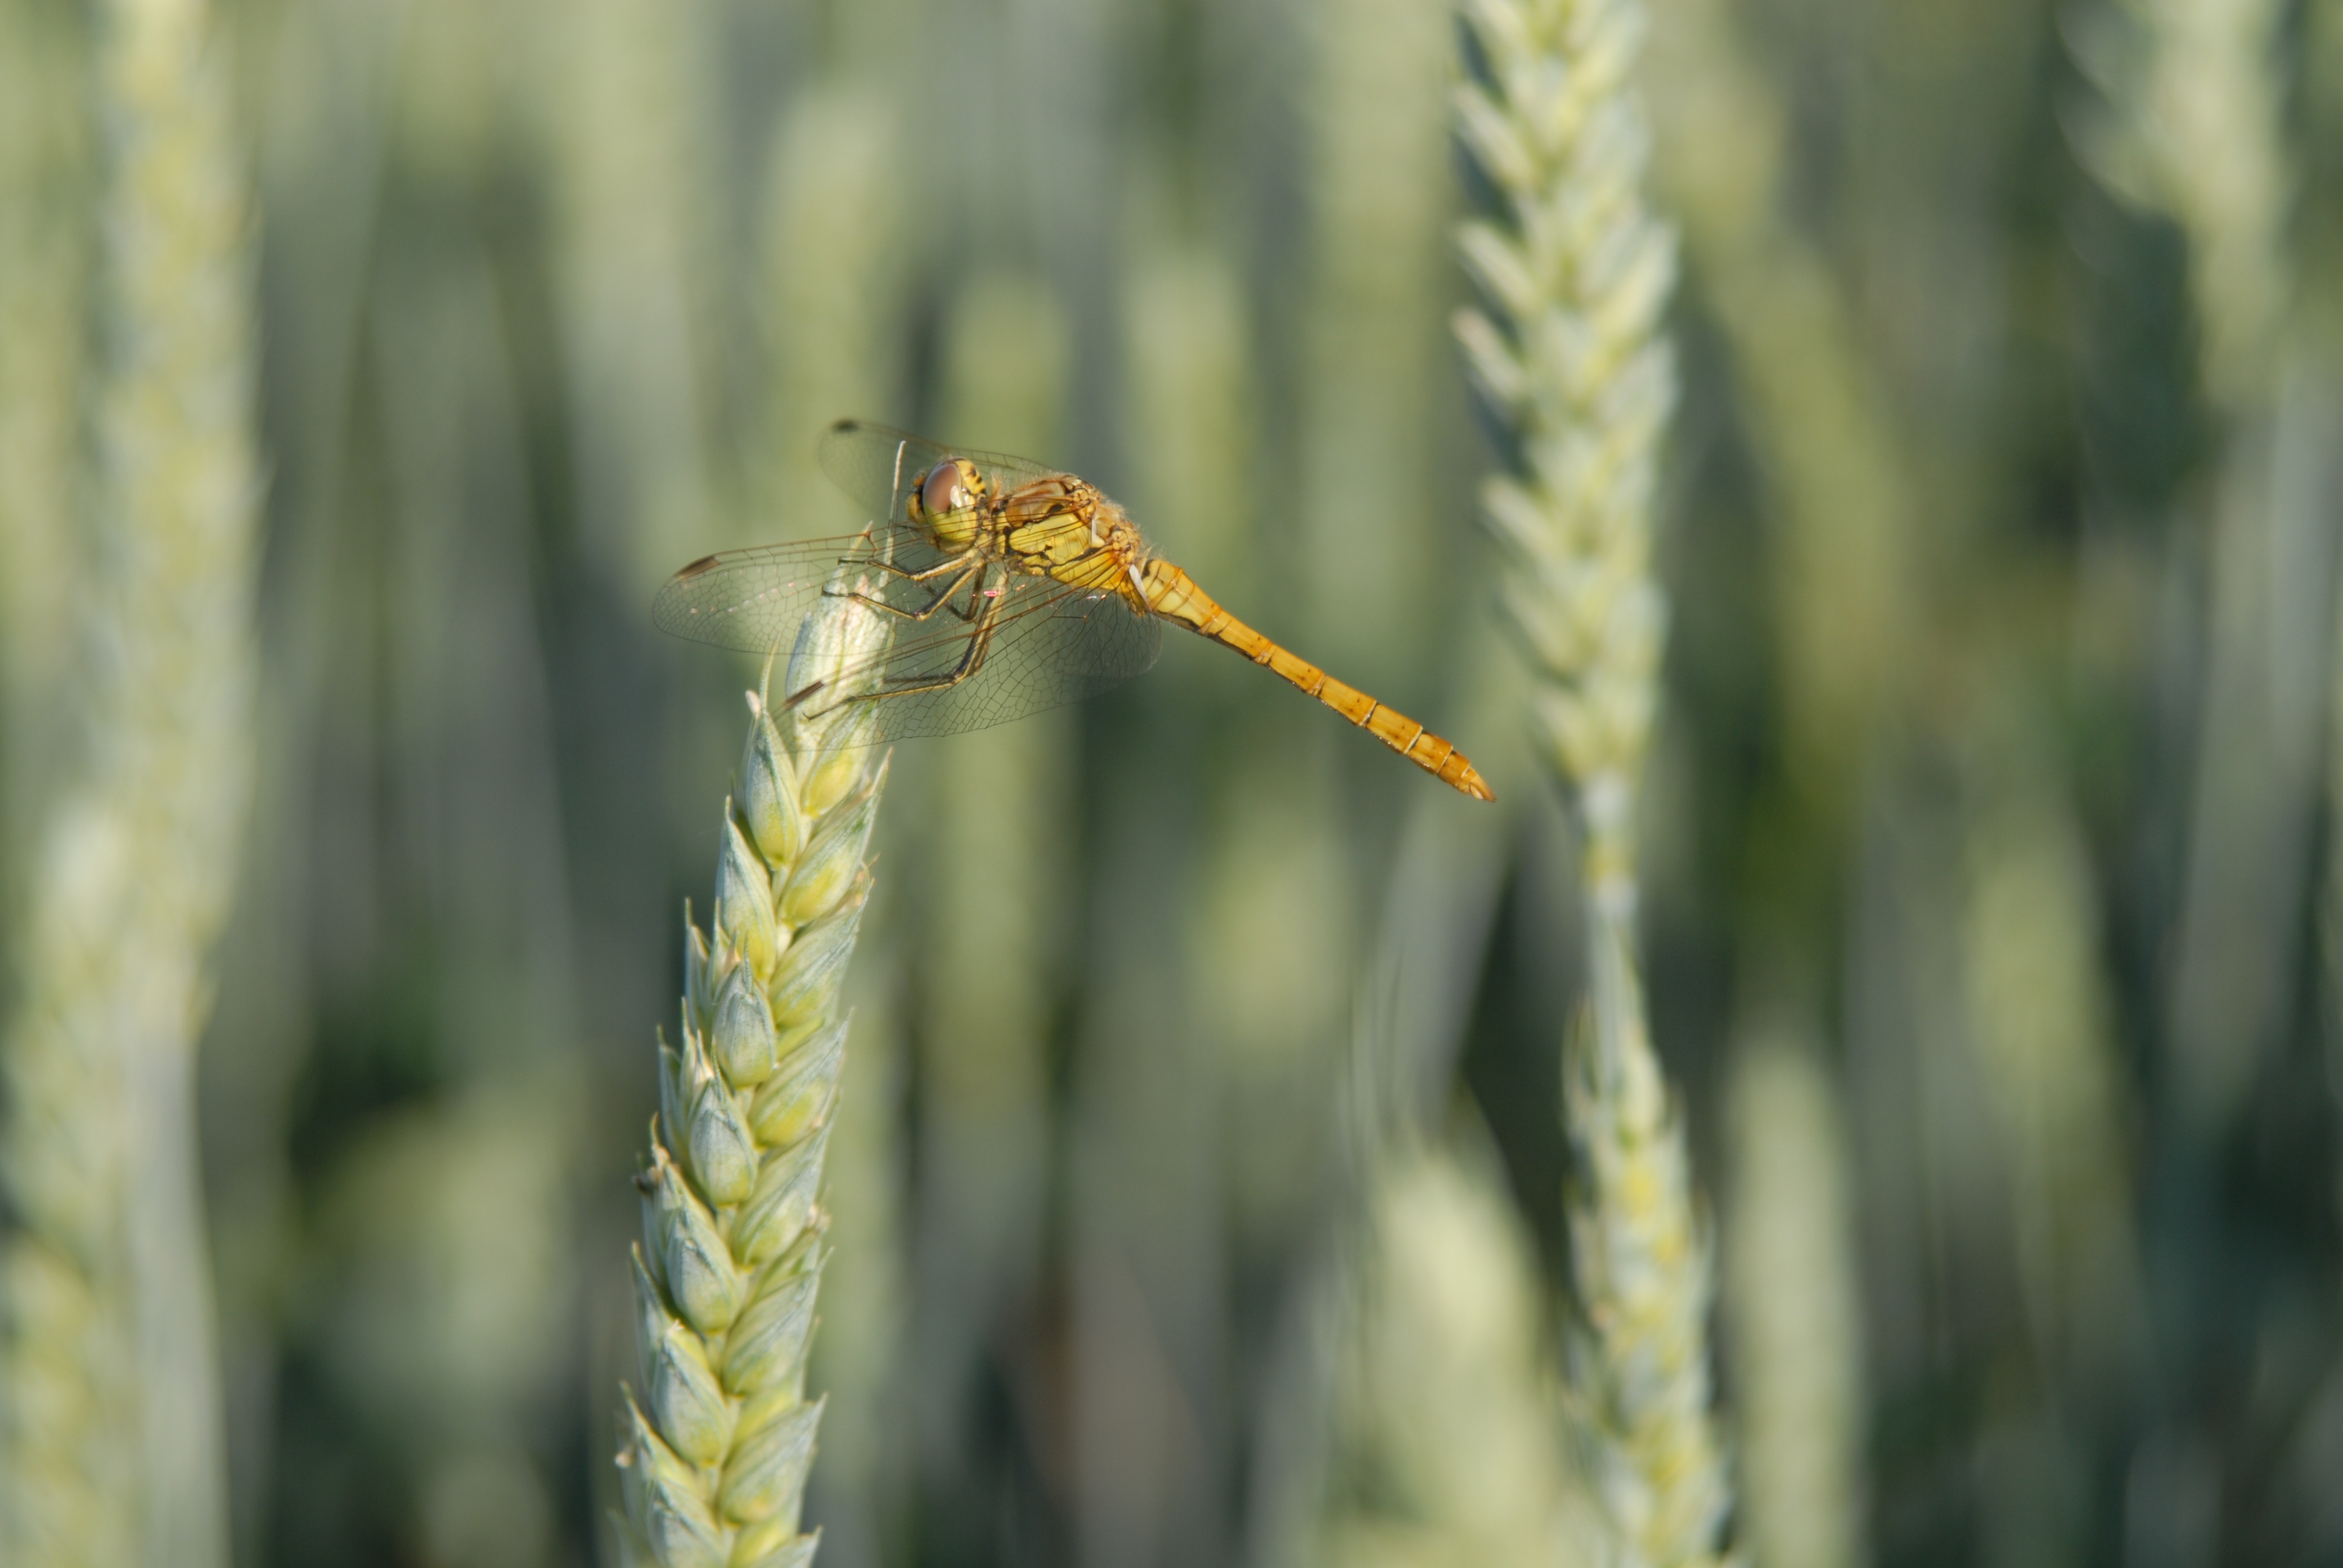
grass, wheat, wildlife, crop, insect, invertebrate, close up, rye, dragonfly, cereals, damselfly, macro photography, organism, commodity, emmer, grass family, plant stem, dragonflies and damseflies, food grain